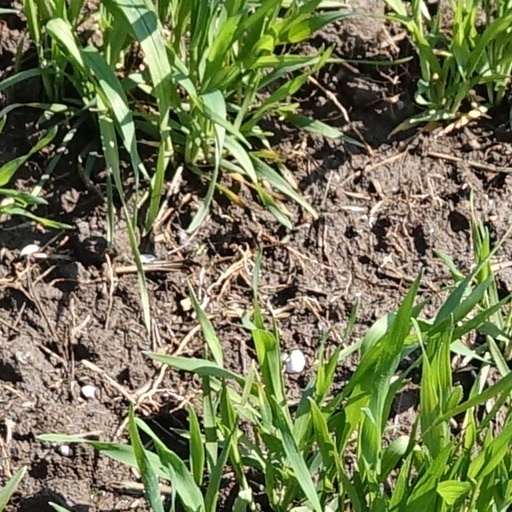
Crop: wheat